Transdev Australasia

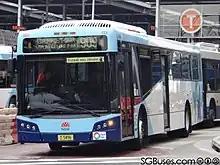
A Transdev NSW Volvo B7RLE

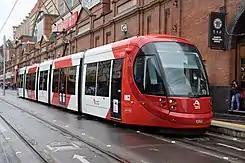
A Sydney Light Rail CAF Urbos 3 on the Inner West Light Rail

Transdev John Holland is a 75–25 joint venture between Transdev and John Holland which operates bus services in the eastern suburbs of Sydney since April 2022, taking over from State Transit.